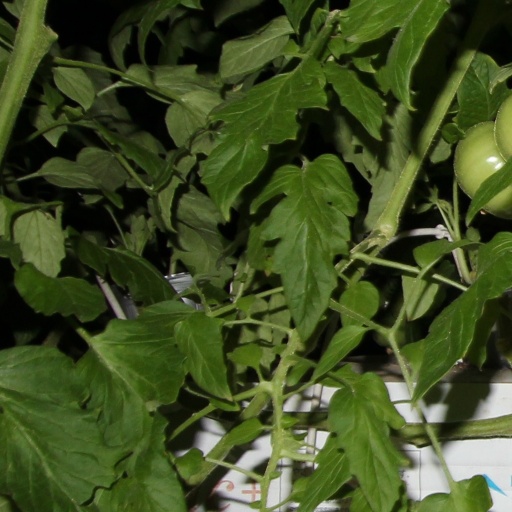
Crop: tomato